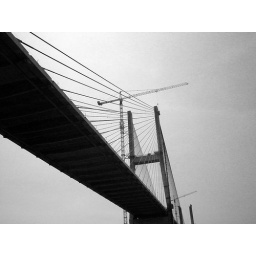
A new bridge being built along the coast in south carolina